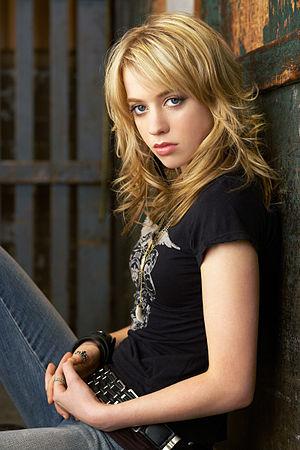
Les personnages de Destination finale figurant ici sont ceux de la série de films portant ce nom.